Thamen Chai railway station

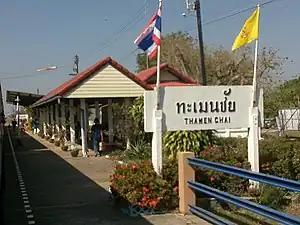
Thamen Chai station in 2011

Thamen Chai railway station is a railway station located in Thamen Chai Subdistrict, Lam Plai Mat District, Buriram Province. It is a class 2 railway station located from Bangkok railway station.